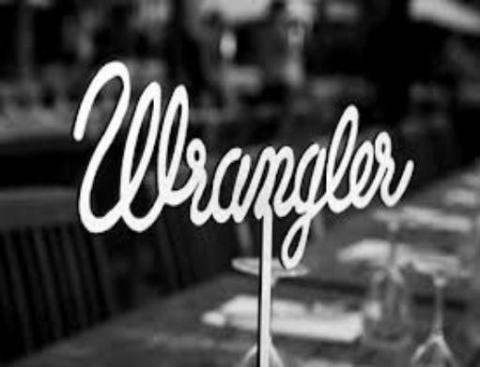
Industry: Clothes